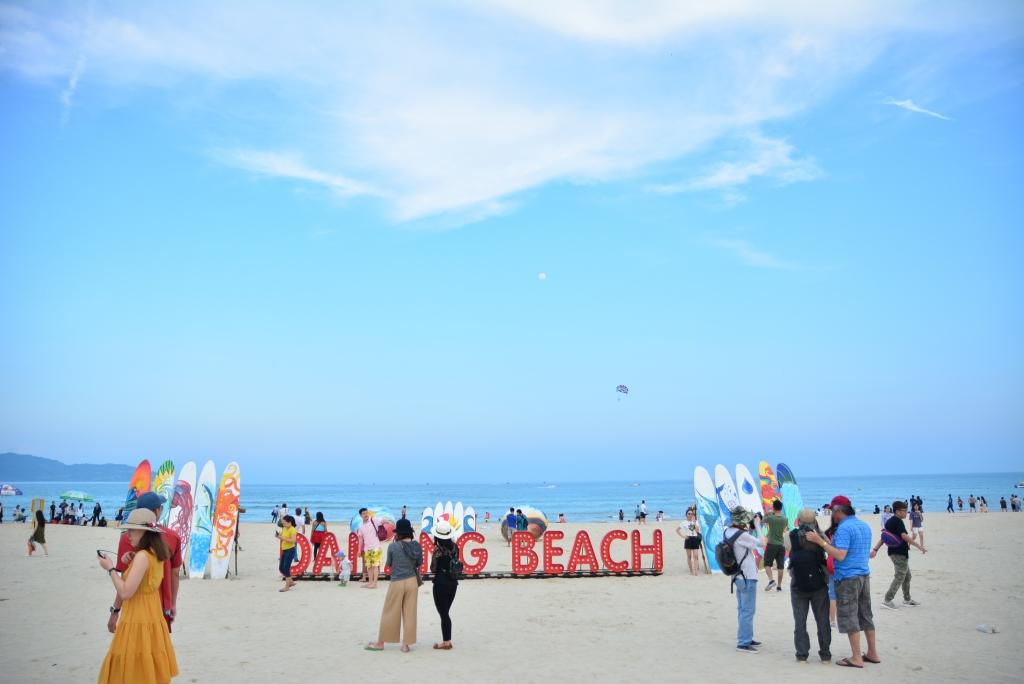
bãi biển đang ở trong trạng thái đông người